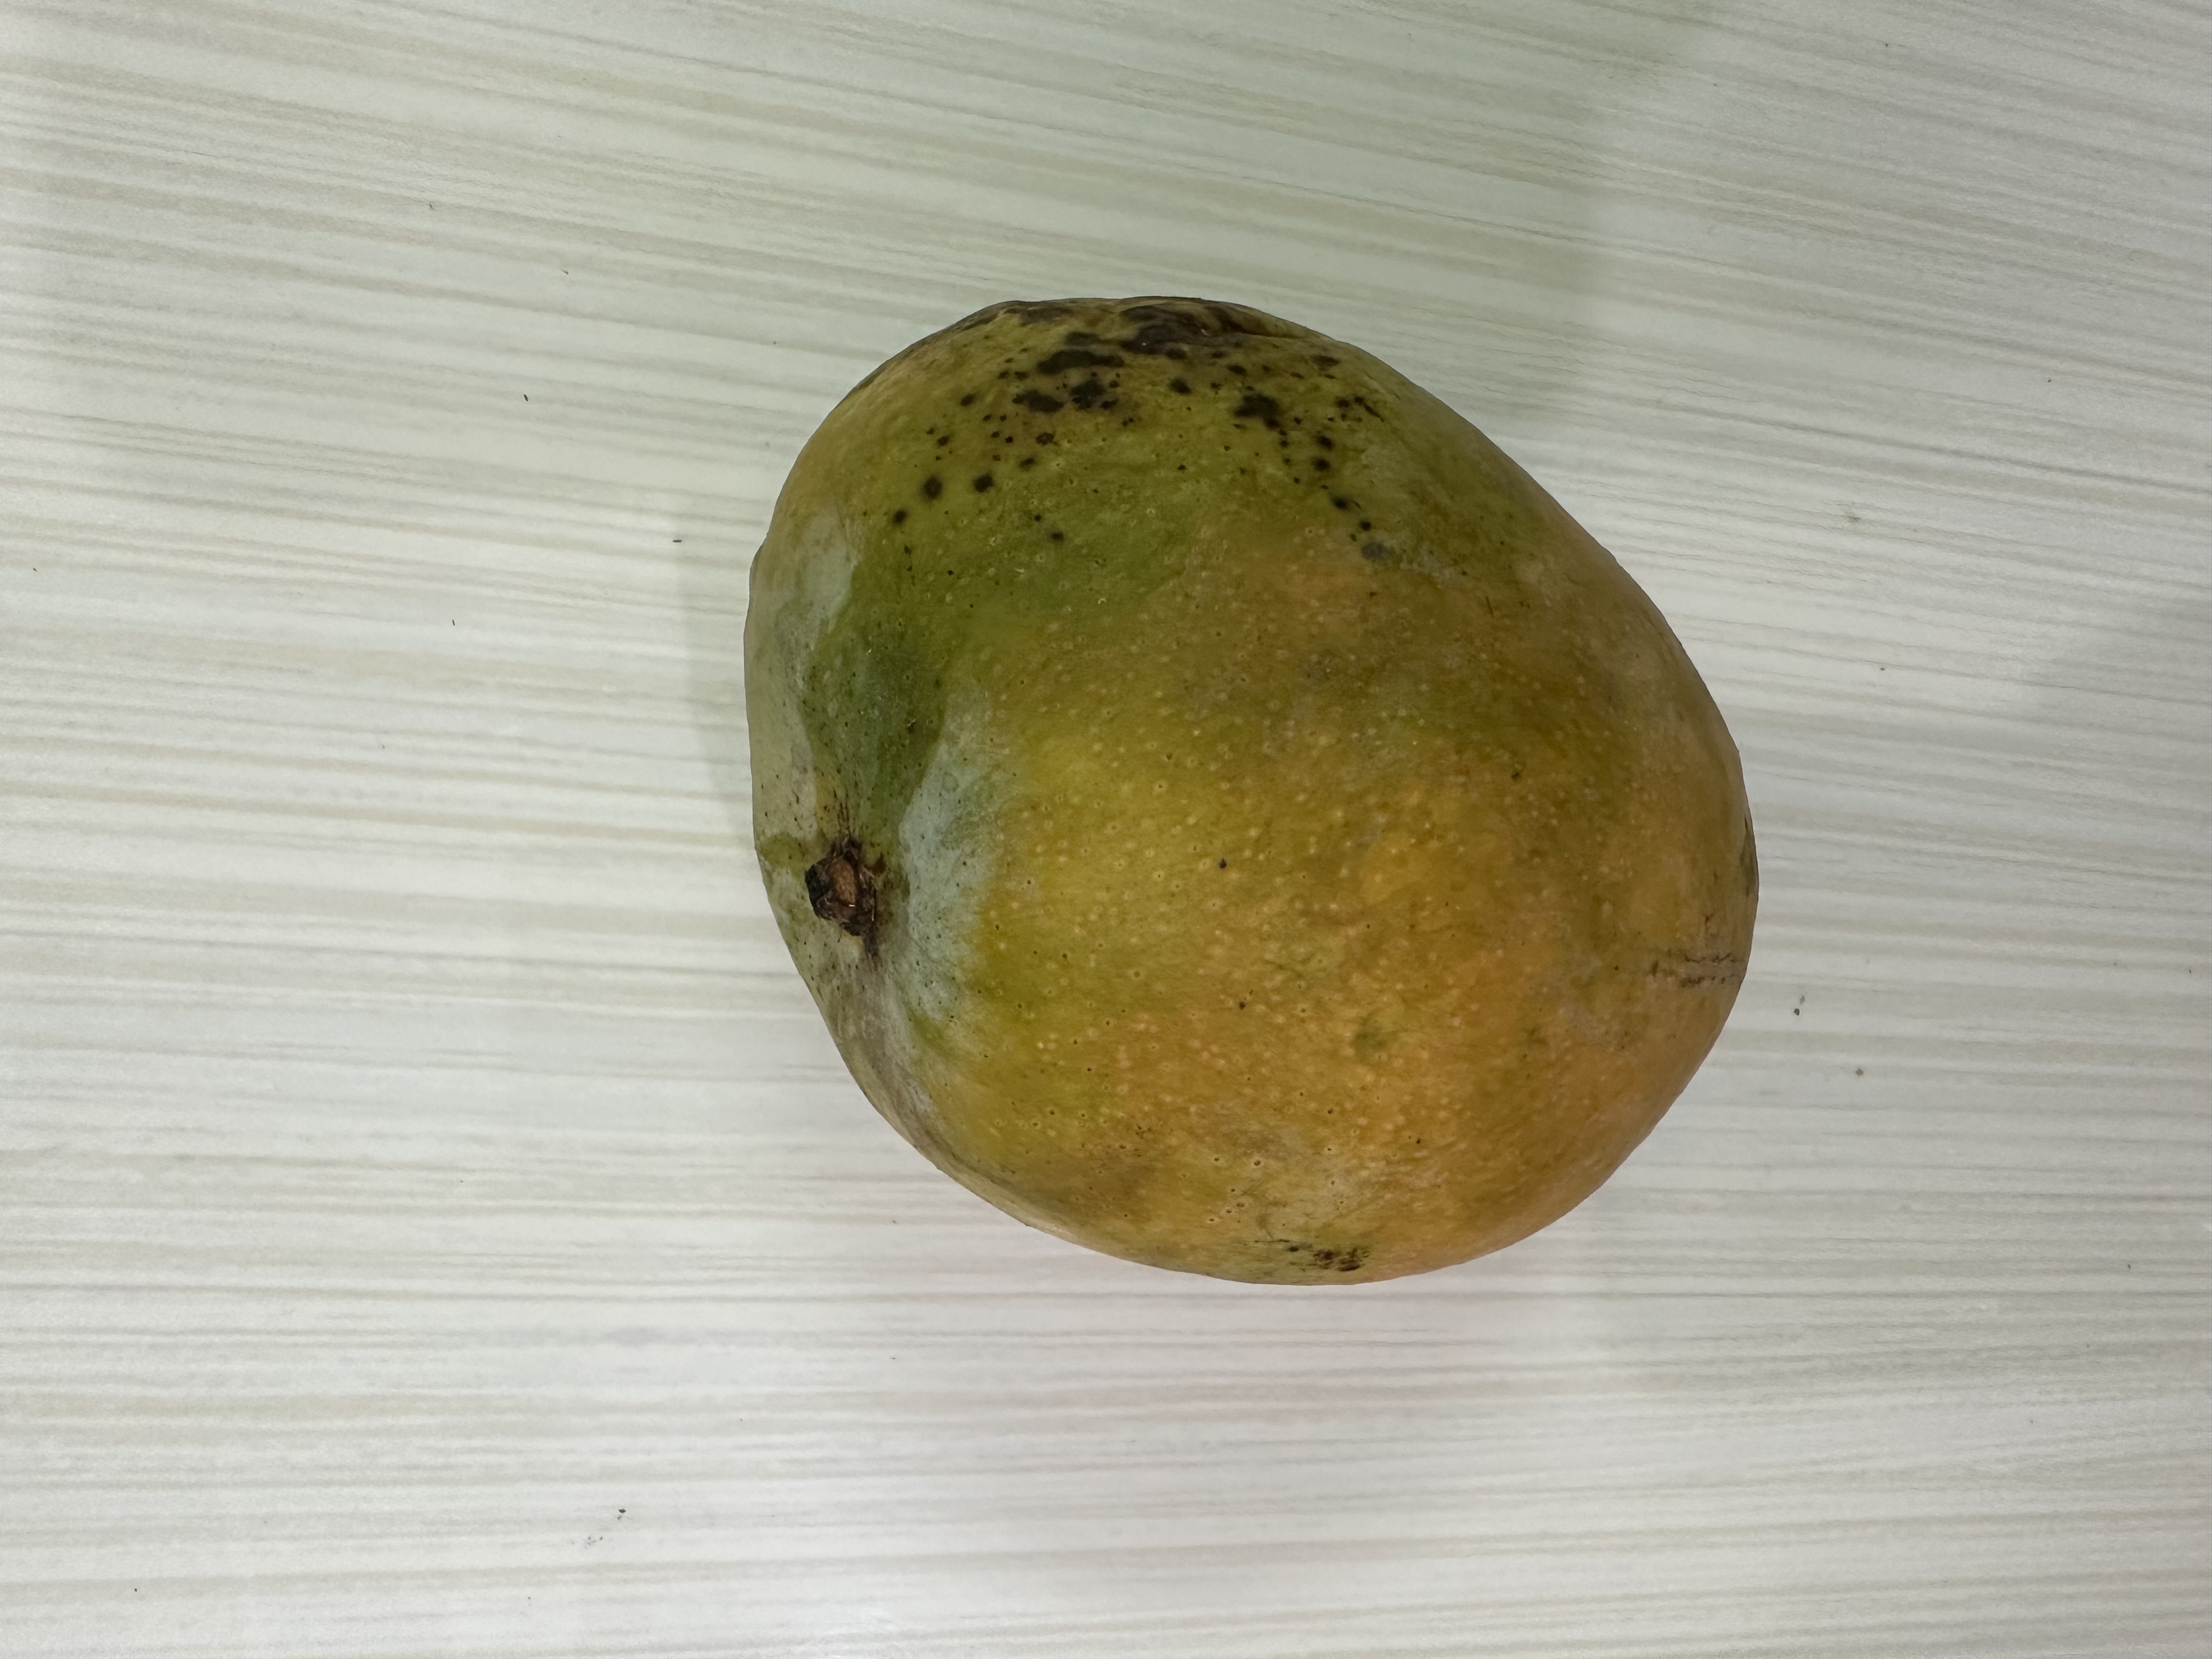
Mango variety: Bari-4